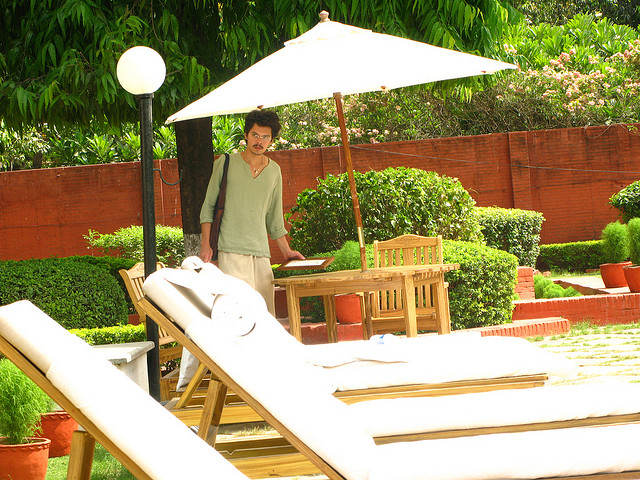
user: Given an image and a question. Answer the question in a short answer. Question: Where are these chairs most commonly found? Short Answer:
assistant: poolside